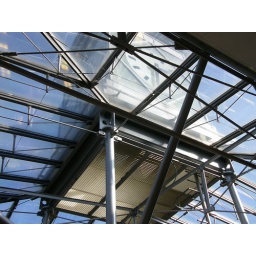
Looking up through the glass ceiling of the Swatch building in Geneva.